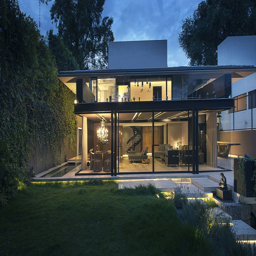
stairs lead to a concrete terrace that wraps the outside of the home